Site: brandenburg
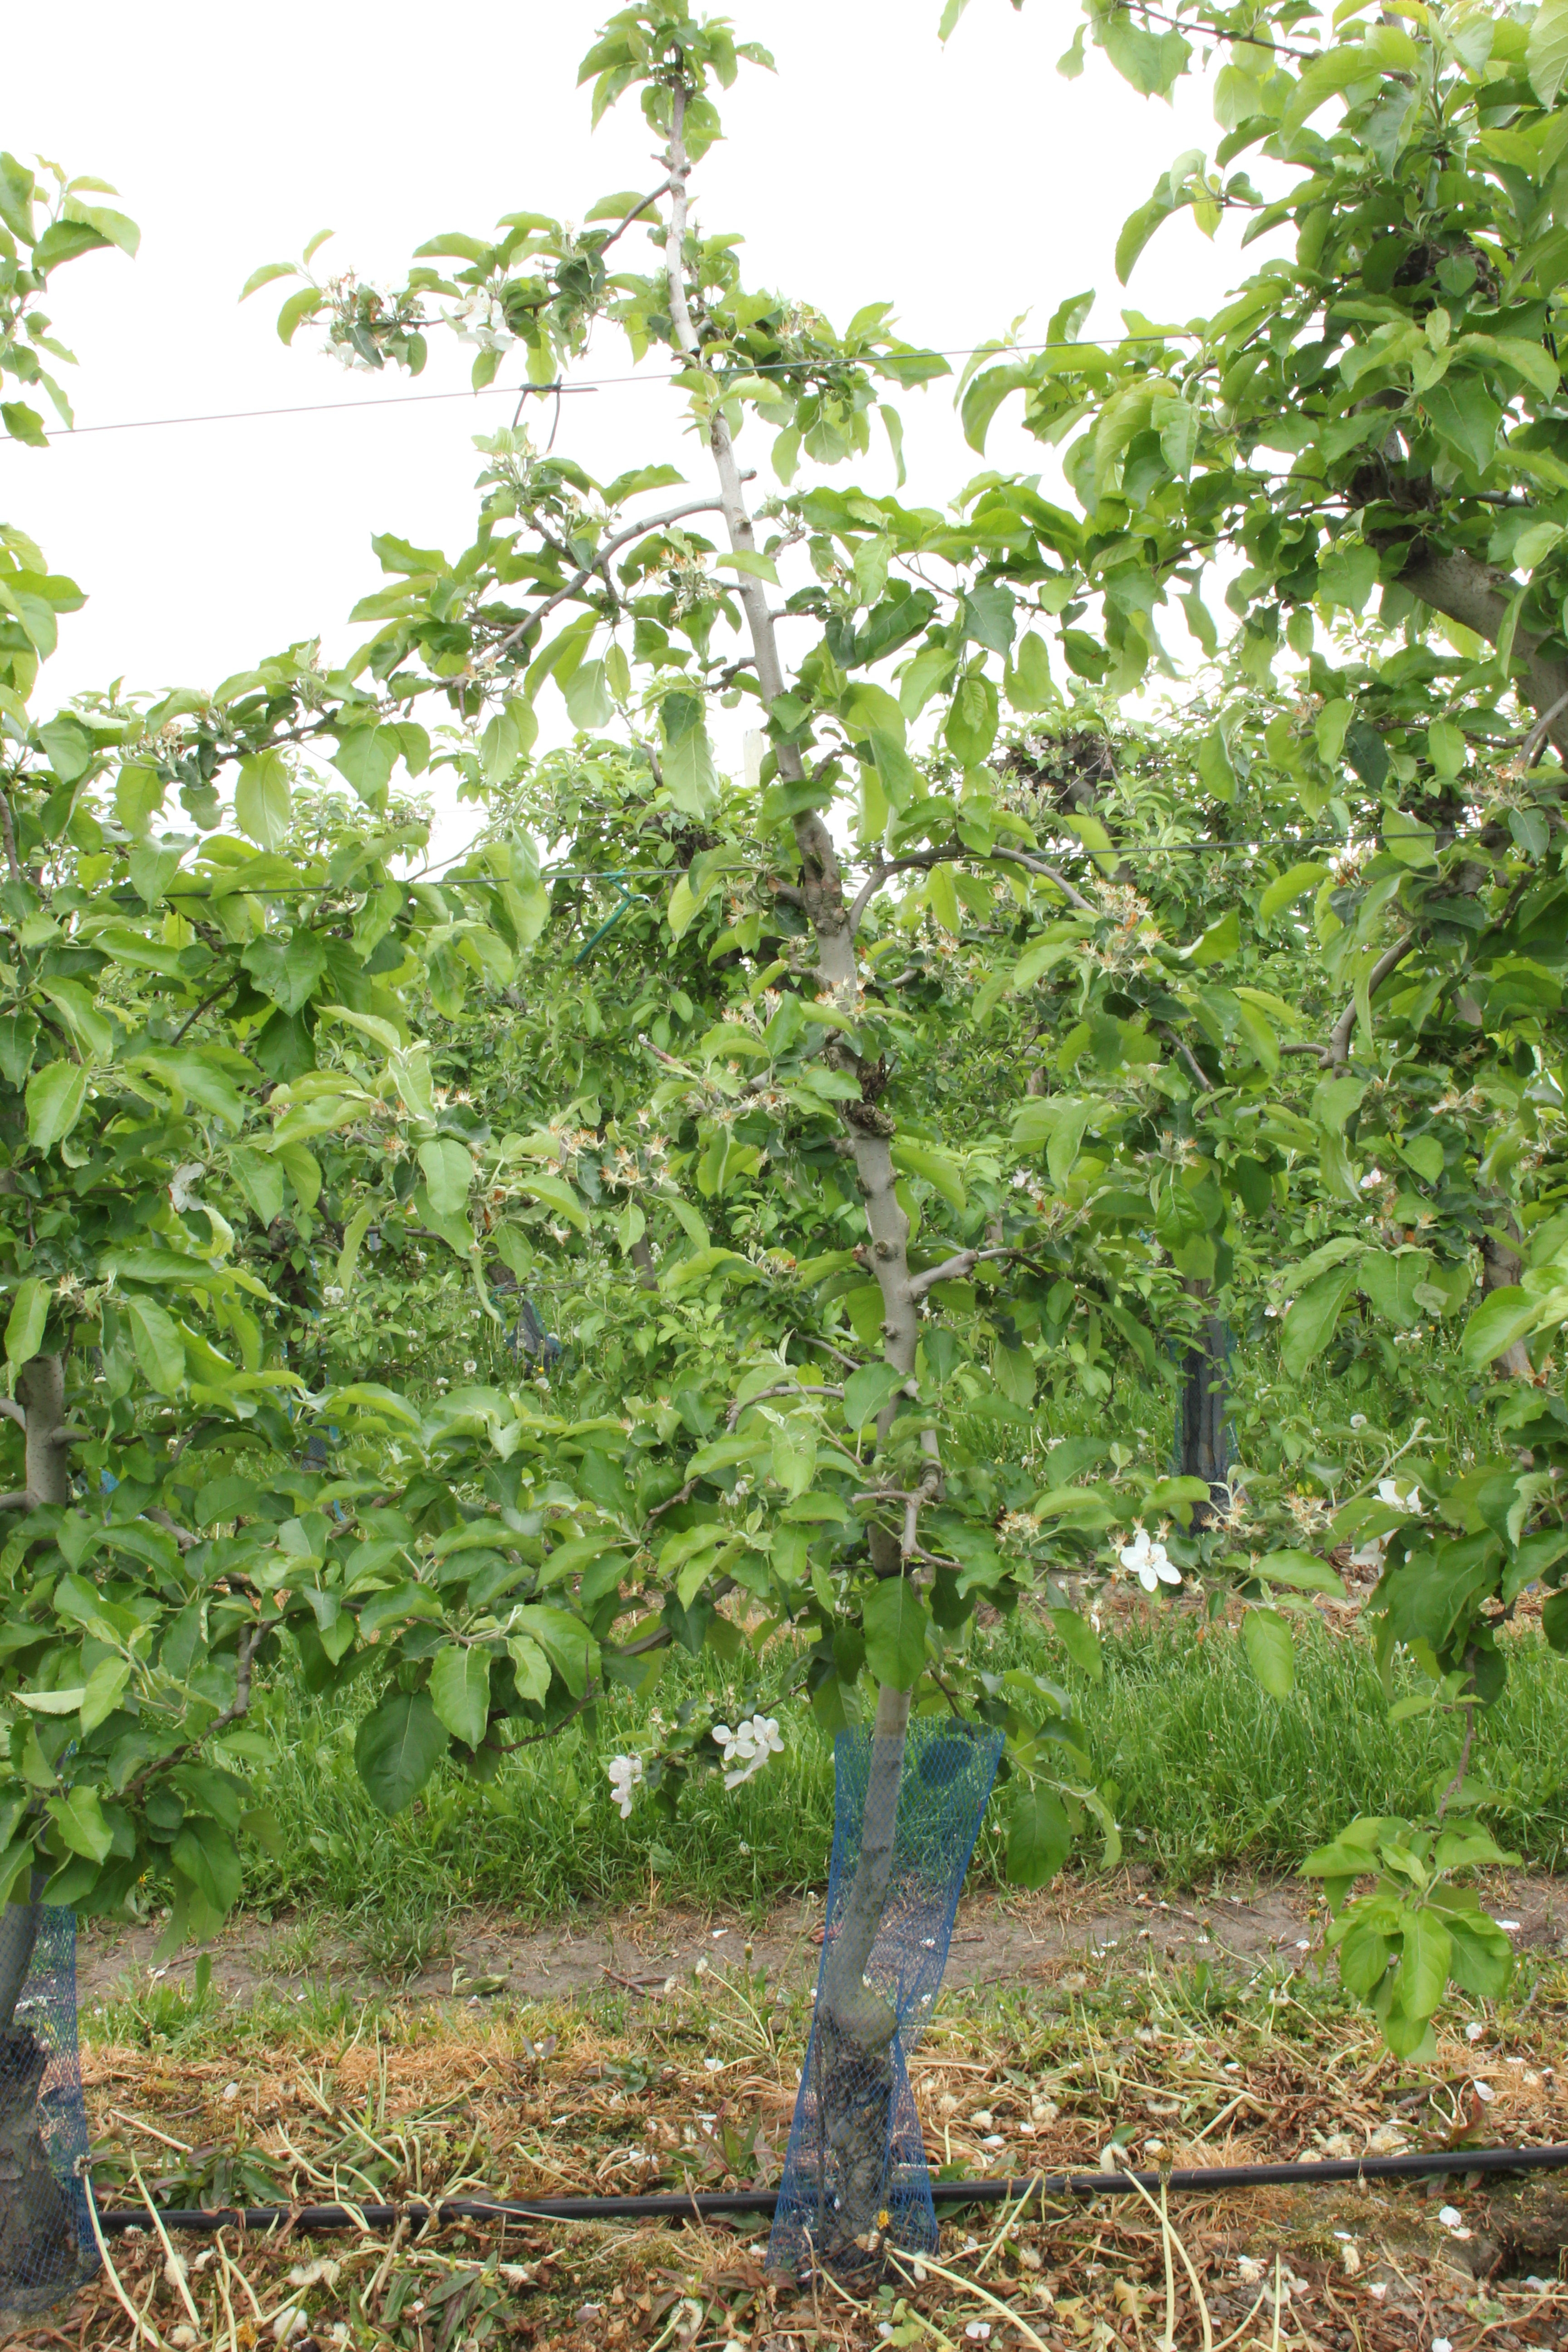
Growth stage (BBCH 67): Flowering